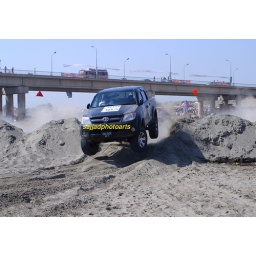
LAhore jeep Rally19thoctober2008 near river ravi bed sagian bridge toursim development corporation punjab.